Gordon Bradt

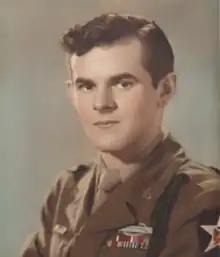
Bradt in World War II

Bradt was born May 2, 1924, in Evanston, Illinois, the youngest of three children. His father, A. Gordon Bradt, was vice president of the Continental Illinois National Bank and Trust Company, a professor at Northwestern University Graduate School of Business, and the author of several books on business. His mother, Aliff Bosier Bradt, was an artist, and a Girl Scouts Commissioner.